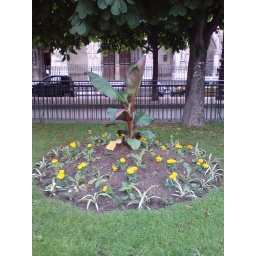
monster flower in bed